Sarmatians

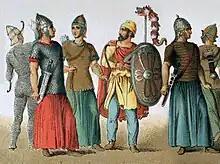
Sarmatians warriors (reconstruction)

The hegemony of the Sarmatians in the Pontic Steppe continued during the 1st century BCE, when they were allied with the Scythians against Diophantus, a general of Mithradates VI Eupator, before allying with Mithradates against the Romans and fighting for him in both Europe and Asia, demonstrating the Sarmatians' complete involvement in the affairs of the Pontic and Danubian regions. During the early part of the century, the Alans had migrated to the area to the northeast of the Lake Maeotis. Meanwhile, the Iazyges moved westwards until they reached the Danube, and the Roxolani moved into the area between the Dnipro and the Danube and from there further west. These two peoples attacked the regions around Tomis and Moesia, respectively. During this period, the Iazyges and Roxolani also attacked the Roman province of Thracia, whose governor Tiberius Plautius Silvanus Aelianus had to defend the Roman border of the Danube. During the 1st century BCE, various Sarmatians reached the Pannonian Basin, with the Iazyges passing through the territories corresponding to modern-day Moldavia and Wallachia before settling in the Tisza valley, by the middle of the century.